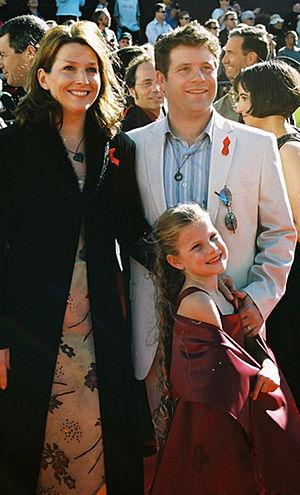
Sean Astin est un acteur, réalisateur, producteur de cinéma et scénariste américain né le 25 février 1971 à Santa Monica, Californie aux États-Unis. Il est le fils des acteurs John Astin et Patty Duke. John Astin l'a adopté quand il avait trois ans. Son père biologique est Michaël Tell, le premier mari de Patty Duke. Découvert en 1985 en incarnant Mickey Walsh le chef de la bande des Goonies, il est connu pour avoir incarné Sam Gamegie dans la saga Seigneur des Anneaux. De plus, en 2017, Sean Astin interprète le rôle de Bob, dans la série américaine Stranger Things à partir de la saison 2.